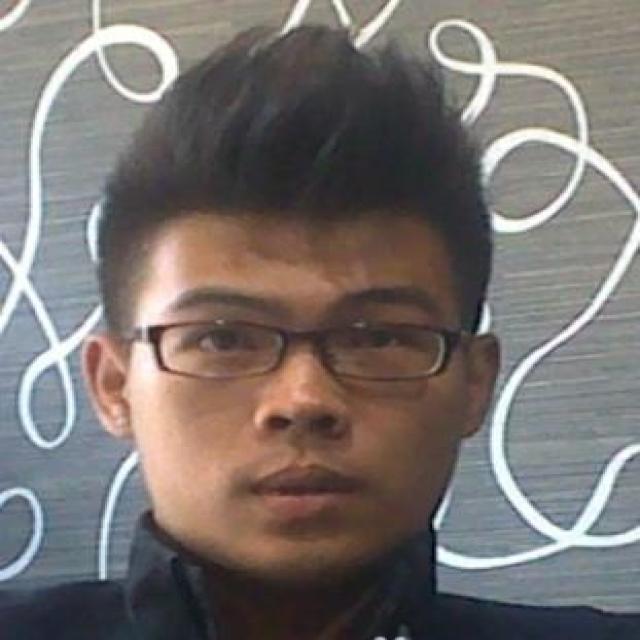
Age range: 13-20